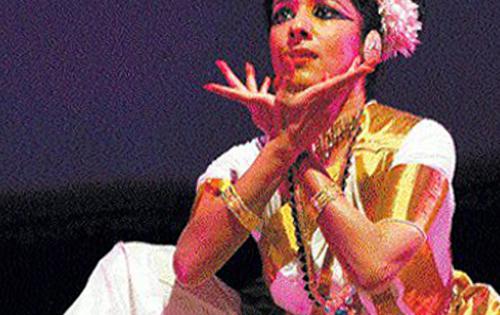
Dance form: mohiniyattam